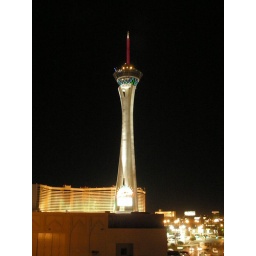
330/365 Cold and clear night road the monorail to the end and back taking in all the lights.